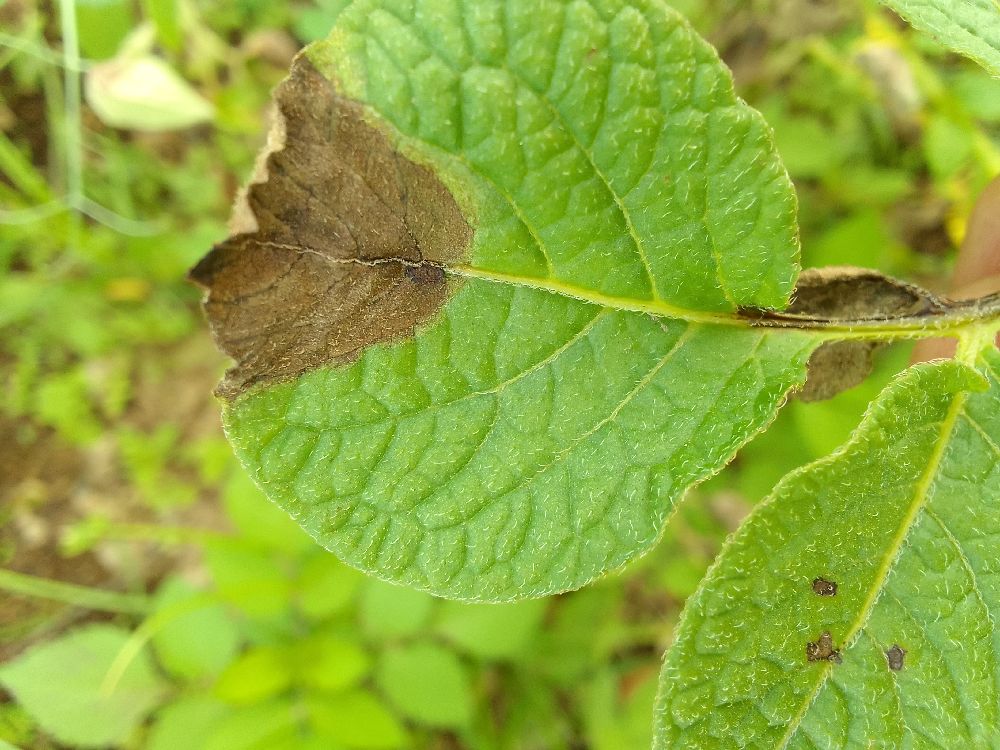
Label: Late blight